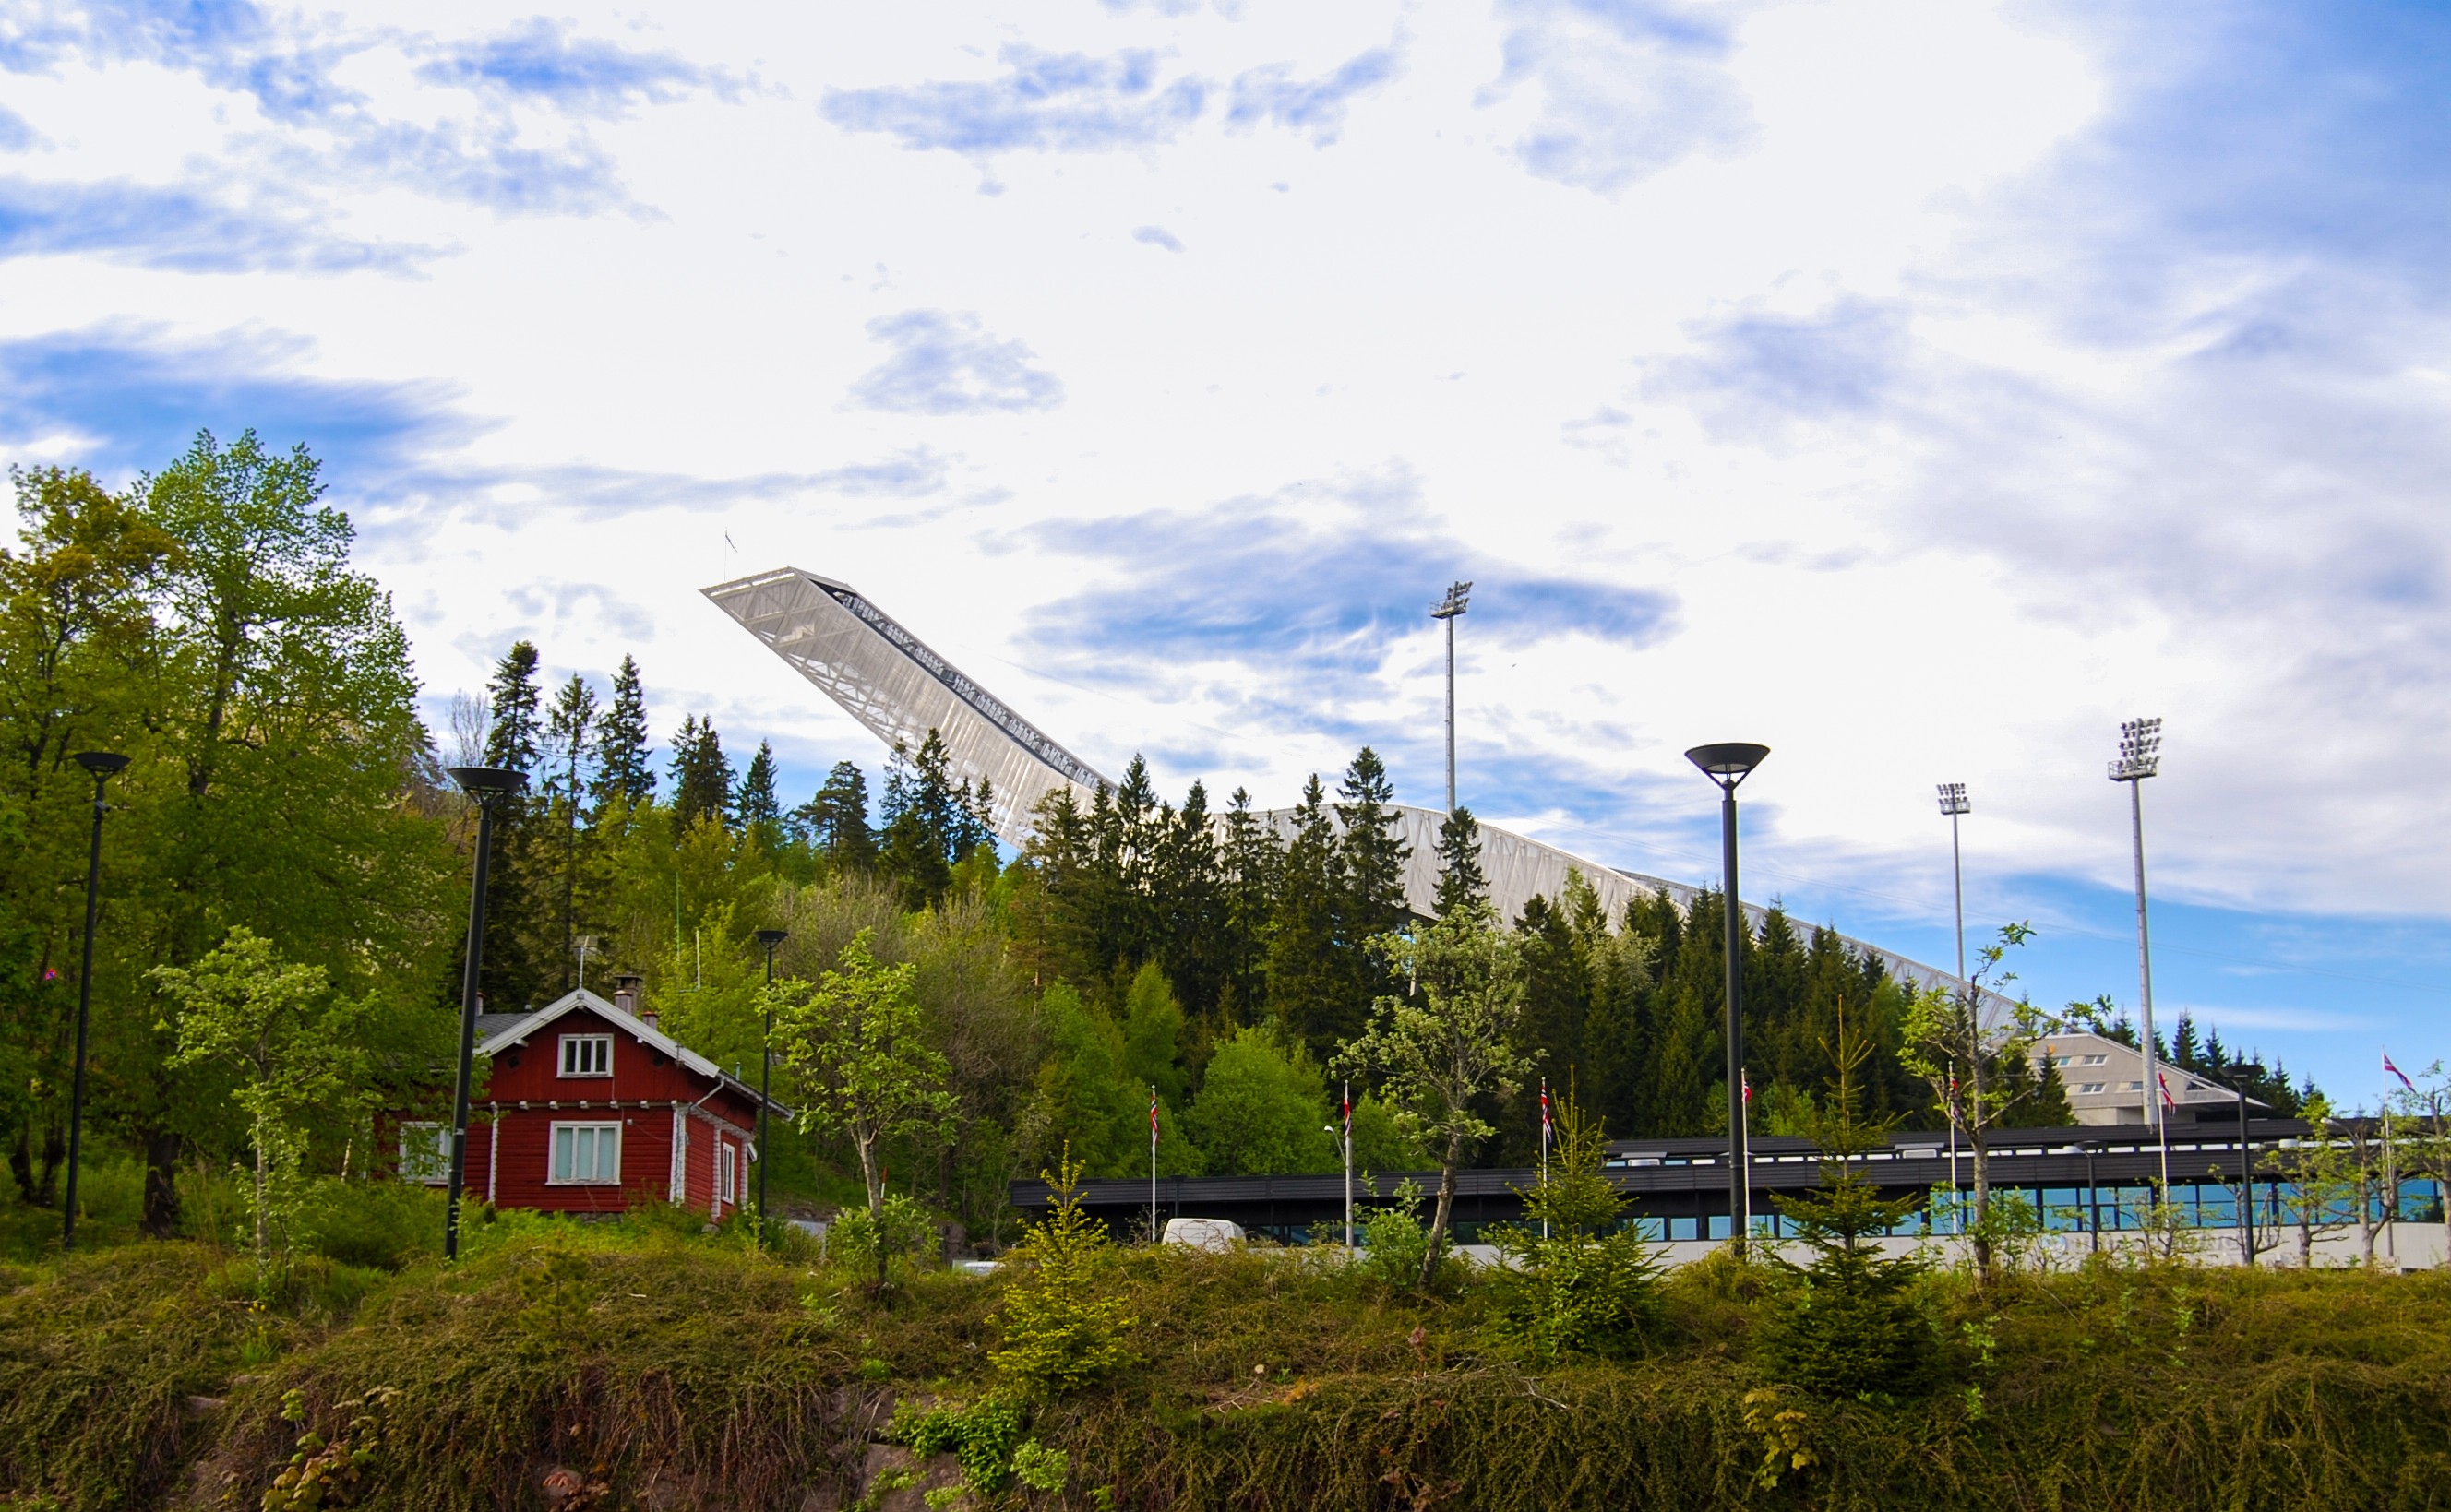
coast, mountain, sky, travel, jumping, europe, outdoors, arena, sports, ski, norway, norge, norwegian, scandinavia, nordic, oslo, stadiums, venues, holmenkollen, rural area, residential area